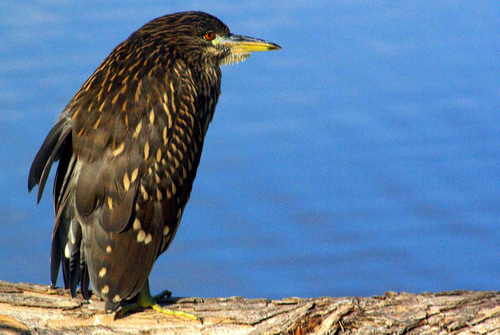
a bird with black feathers, each of which has yellow/tan spotting, red eyes, and a beak that is grey/black on top and yellow on the bottom
this bird is black with yellow spots and has a long, pointy beak.
an upright bird with longer triangular beak pointed down with black tip and yellow, with small tan beard feathers and red eyes.
this bird has a long yellow bill, red eyes, with brown wings and crown.
this is a dark brown bird with orange spots, a red eye and a pointy orange beak.
this bird has yellow long talons, red eyes and a long yellow pointed beak.
this bird has wings that are brown and has a yellow bill
this bird stands taller than it is wide, and its plumage is dark brown streaked with tan.
this particular bird has a belly that is brown and orange
this bird has a long point bill dark on the top and yellow under the bill, bright orange eyes and dark brown feathers with copper and white stripes.
Species: Nighthawk